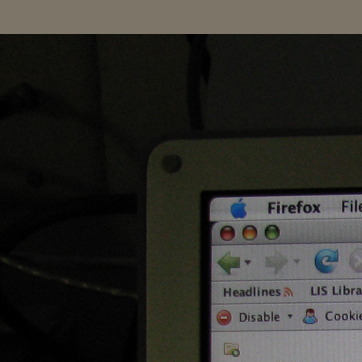
Material: plastic